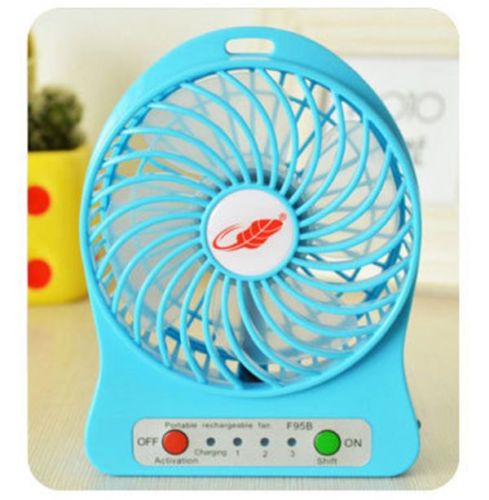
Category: fan